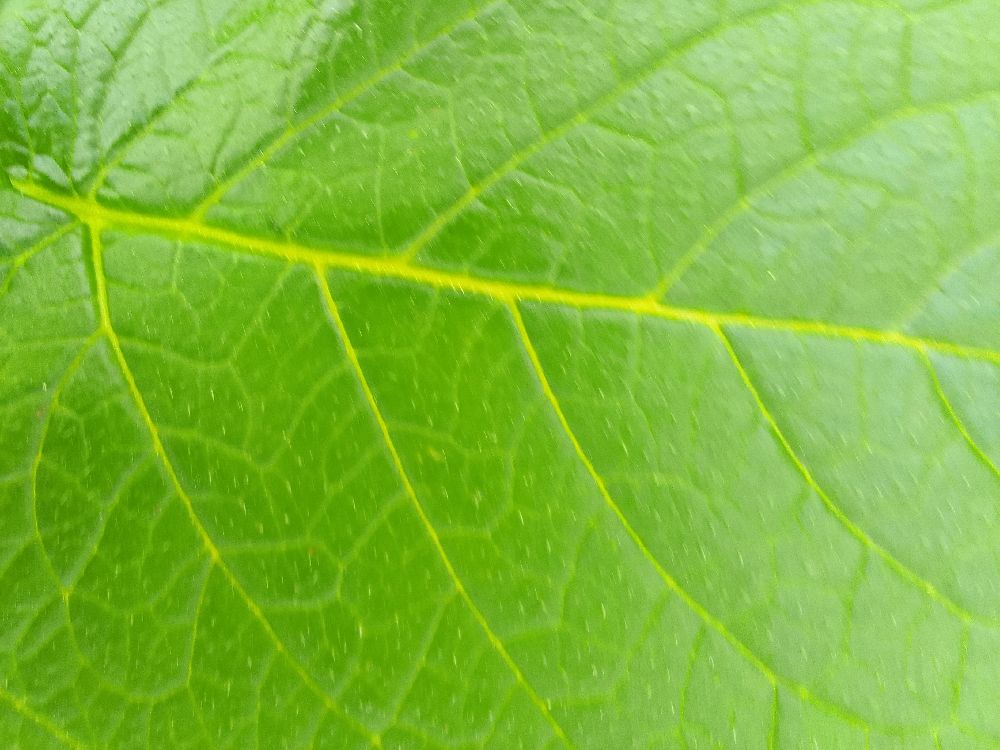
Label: Healthy